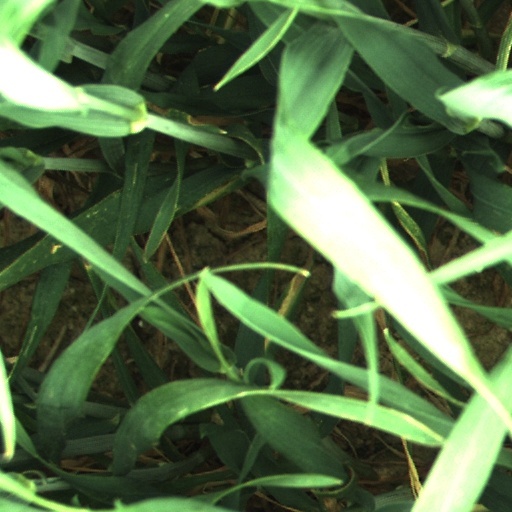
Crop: wheat